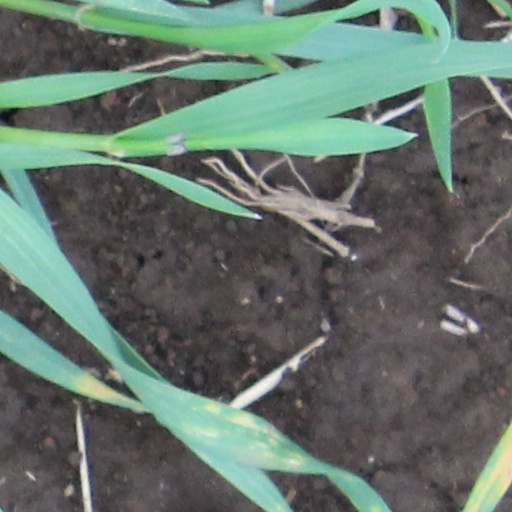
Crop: wheat